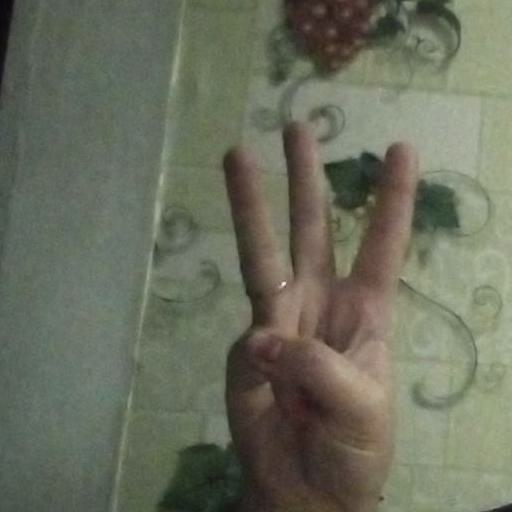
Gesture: three